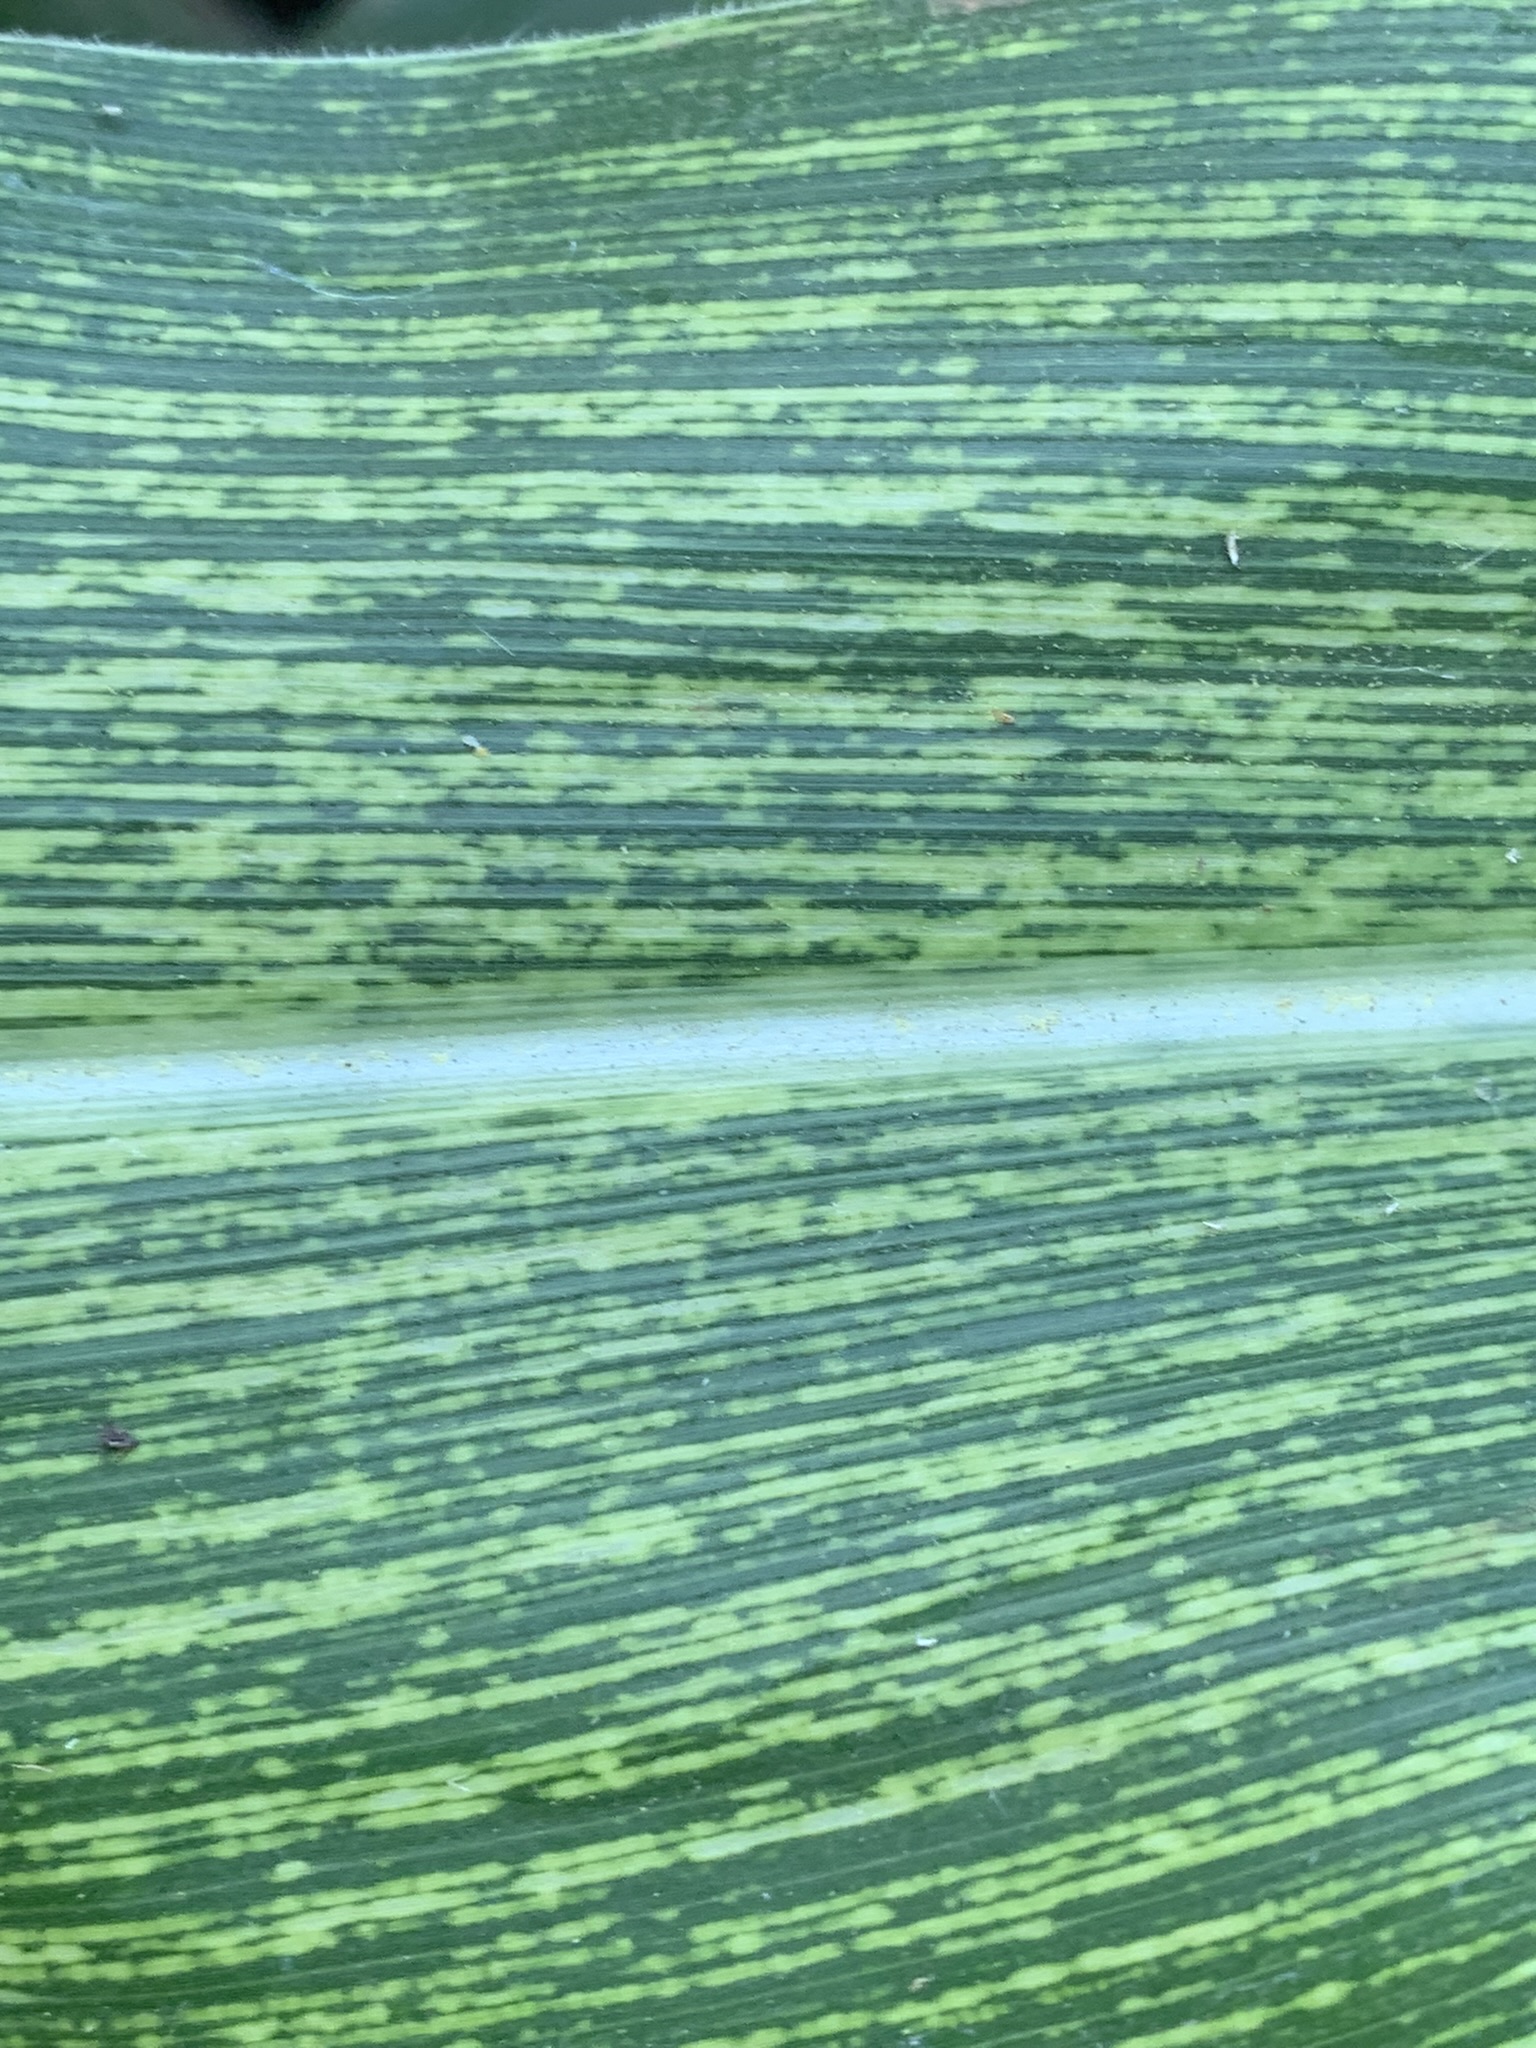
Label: MSV